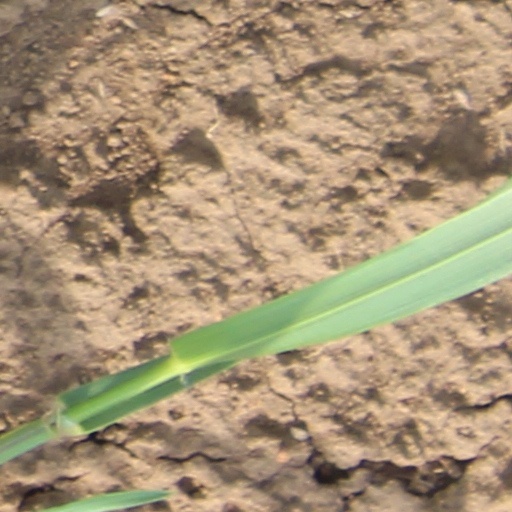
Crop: wheat